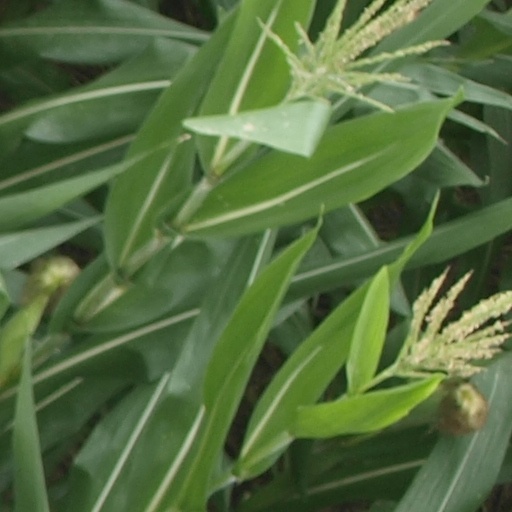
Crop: maize; corn